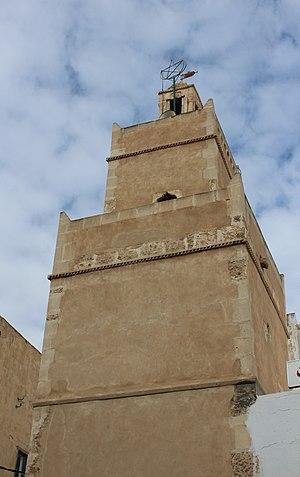
Minaret de mosquée El Ajouzine
La mosquée El Ajouzine, dite aussi Jemaâ El Ajouzine, est l'une des mosquées de la médina de Sfax.